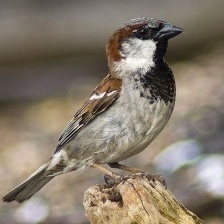
Species: HOUSE SPARROW
Scientific name: PASSER DOMESTICUS